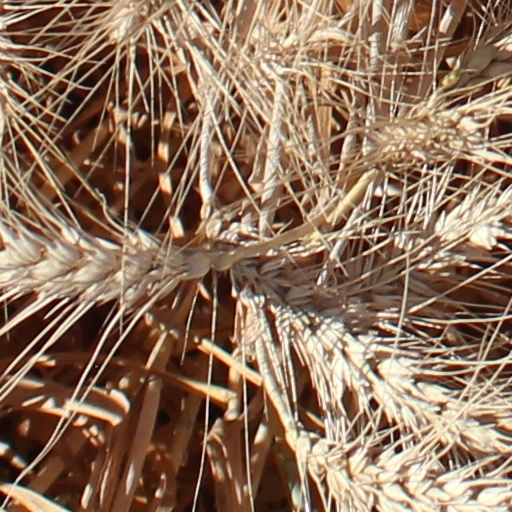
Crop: wheat